List of Warrior Nun Areala characters

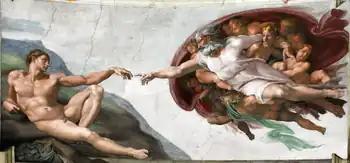
God creating Adam, first of His human children. Picture from Sistine Chapel

To protect all His children, was why God ultimately—though indirectly—created the Catholic Corps. The Corps is a branch of His Church and exists to combat evil in whatever form it may take, though it is usually supernatural evil directed by Satan in an attempt to destroy the Church. While there had been earlier Judeo-Christian heroes fighting men and monsters in the name of God, the Corps as an institution ultimately began in 1066. That was when a Valkyrie named Auria saw her fellow pagan deities for who they were, renounced them, and chose to serve the Lord. He accepted her conversion and gave her the name, Areala. This shows two things.